Evzonoi

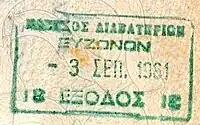
Pre-Schengen Greek border checkpoint exit stamp from Evzonoi

Evzonoi (before 1927: Ματσίκοβο - "Matsikovo", , , , "Machukovo") is a town in Kilkis regional unit in Central Macedonia, Greece. The main border crossing between Greece and North Macedonia is located here. The village across the border from Evzonoi is Bogorodica, in Gevgelija municipality. The Greek A1 motorway from Athens, which is part of the European route E75, ends here.